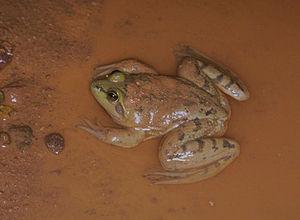
Pseudis paradoxa, la Grenouille paradoxale, est une espèce d'amphibiens de la famille des Hylidae.